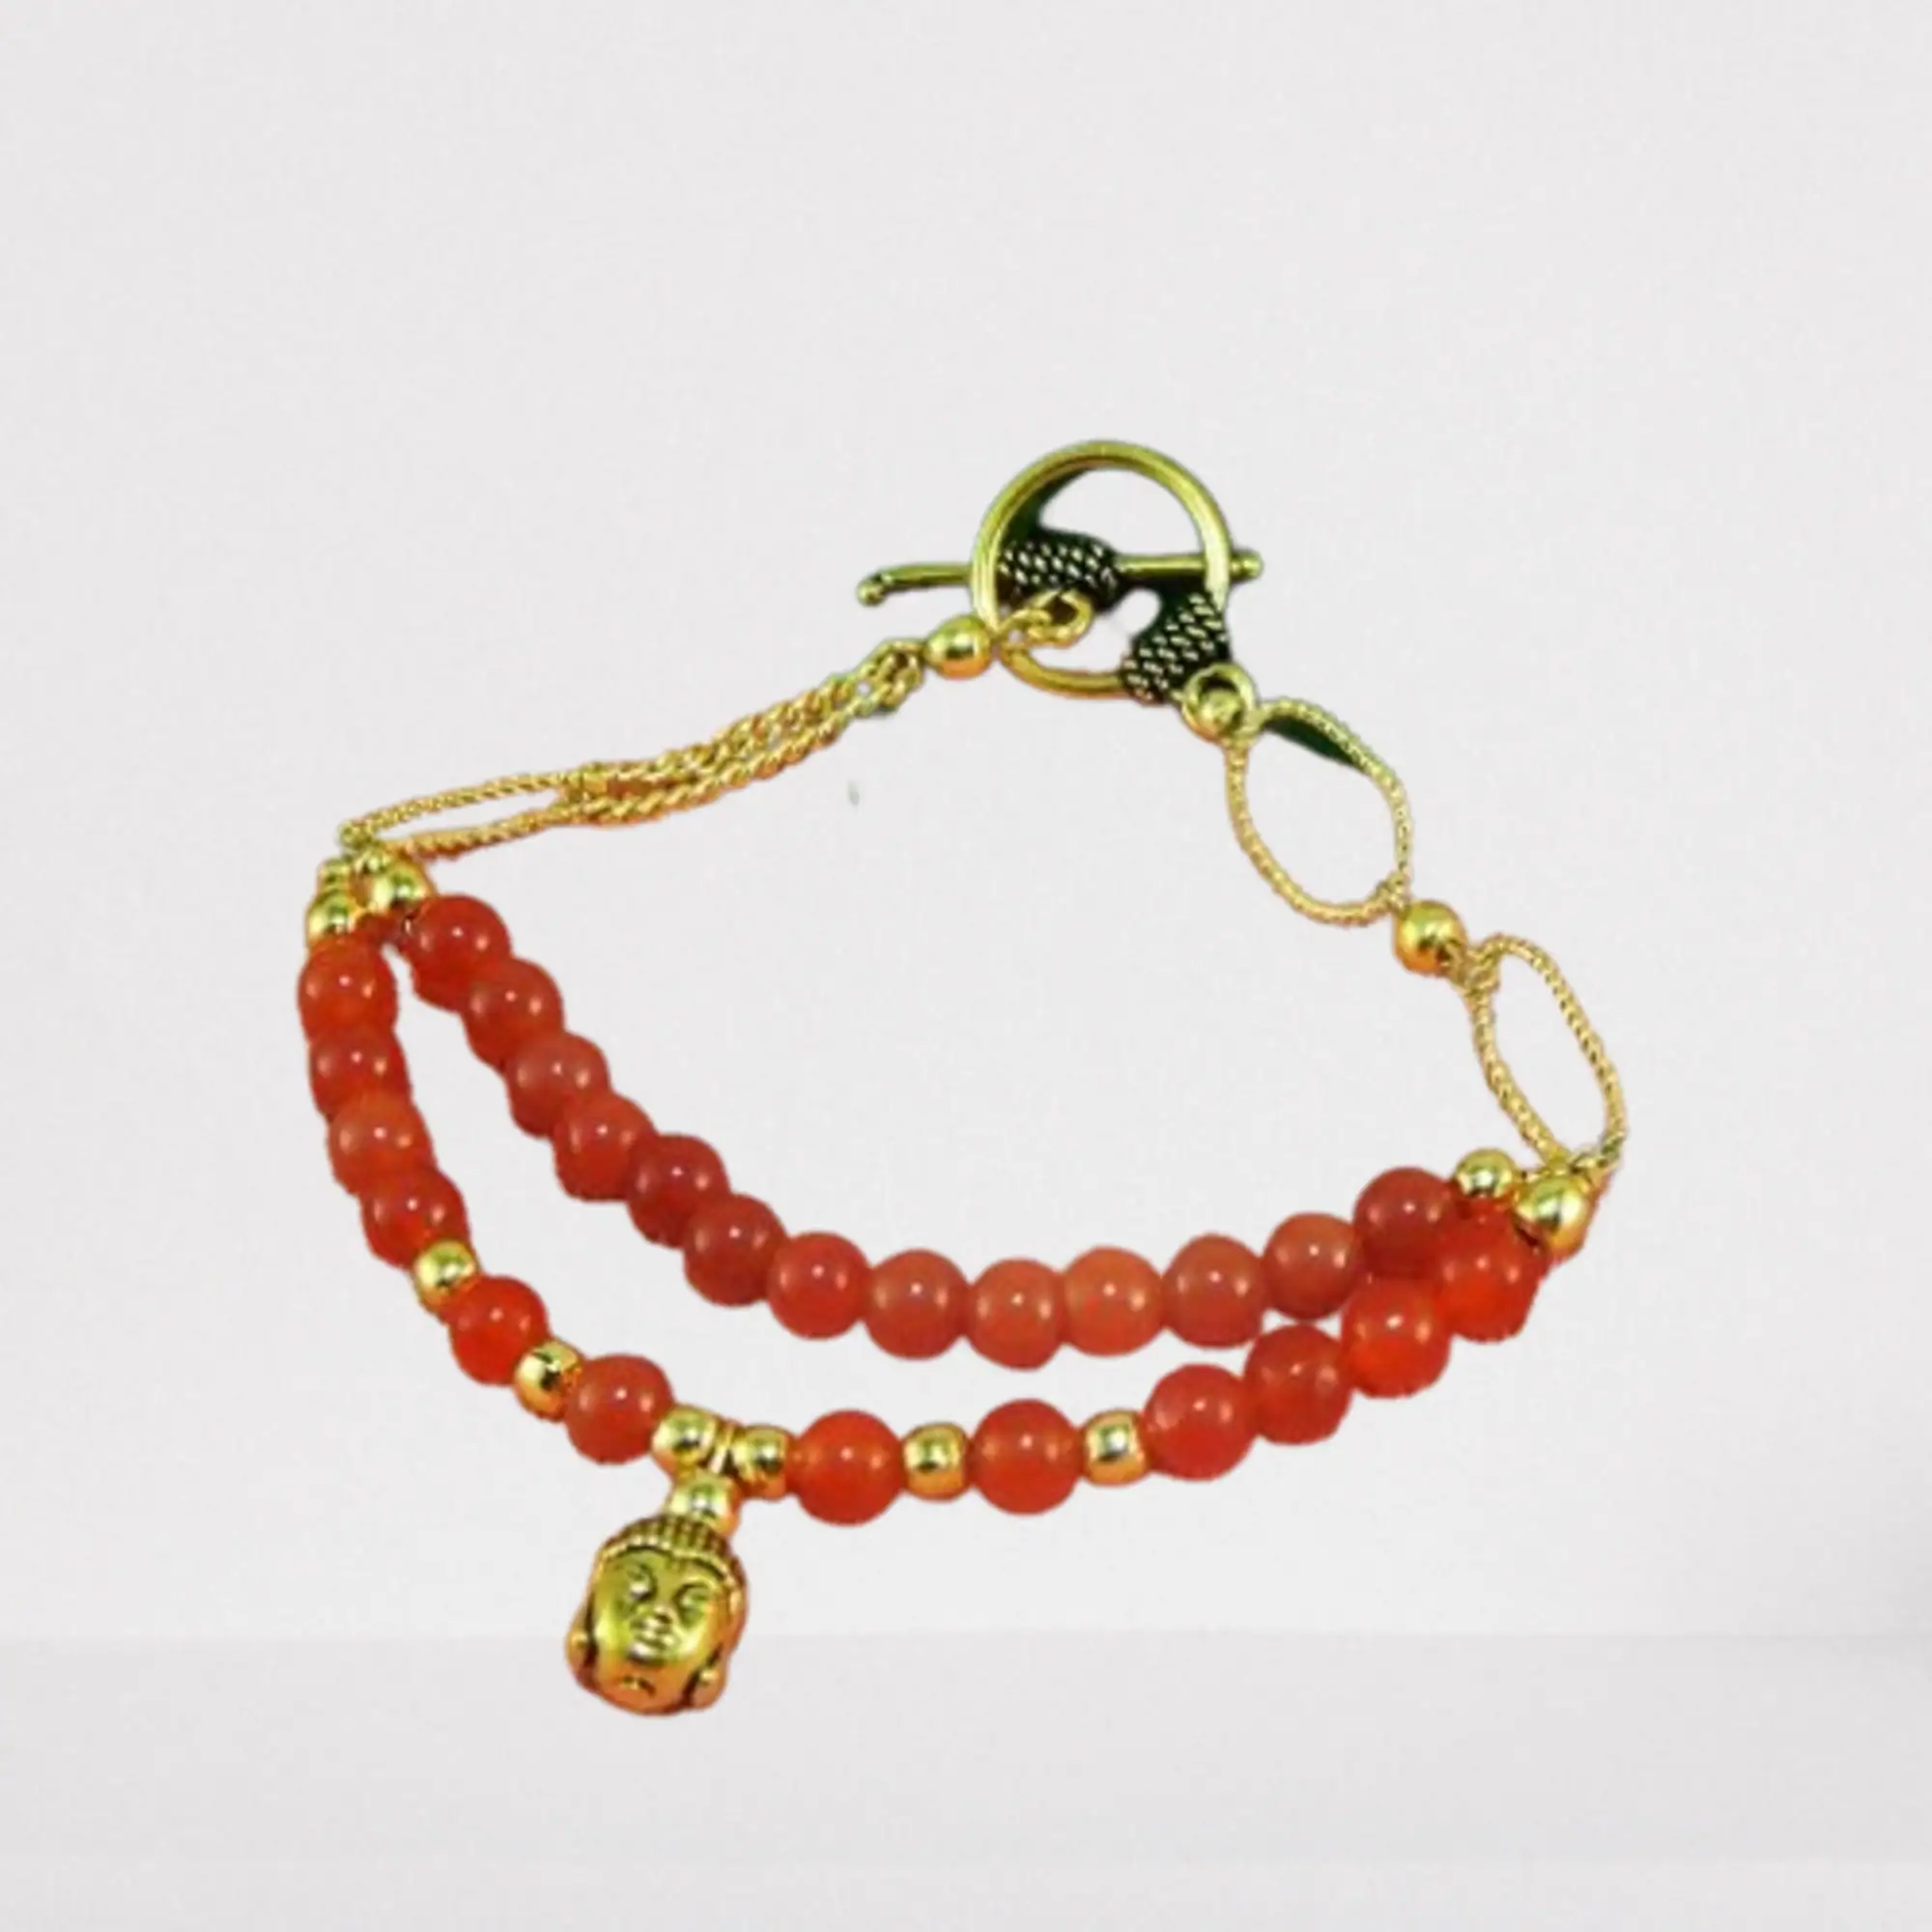
Jaya Vision Enterprises Gemstone Carnelian 6mm round Beads & Gold Chain Bracelet
Type: Bracelets
Brand: JAYA VISION ENTERPRISES
Price: Rs. 550
 Carnelian Bracelet for Sacral ChakraCarnelian Beads with Gold Polish Copper metal beads & Chain.Carnelian increases personal power, creativity, energy gives courage. It helps in meditation by increasing concentration.Helps in blood circulation, aids in male impotency, increases appetite, alleviates problems of the liver, bladder, kidneys and spleen.